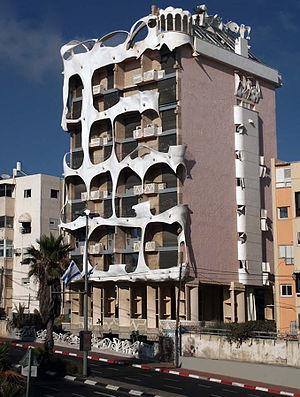
Tel Aviv-Jaffa ou Tel-Aviv-Jaffa, souvent désignée simplement sous le nom de Tel Aviv ou Tel-Aviv, est une ville située sur la côte méditerranéenne au cœur de la métropole du Gush Dan en Israël. La ville moderne de Tel Aviv a été fondée en 1909 à l'époque ottomane dans les faubourgs de Jaffa, ville portuaire avec laquelle elle a fusionné en 1950.
La « maison folle » est le surnom donné à un immeuble résidentiel situé au 181 de la rue HaYarkon, dans la ville de Tel Aviv, en Israël. Œuvre de l'architecte Léon Gaignebet, sa construction fut achevée en 1989.